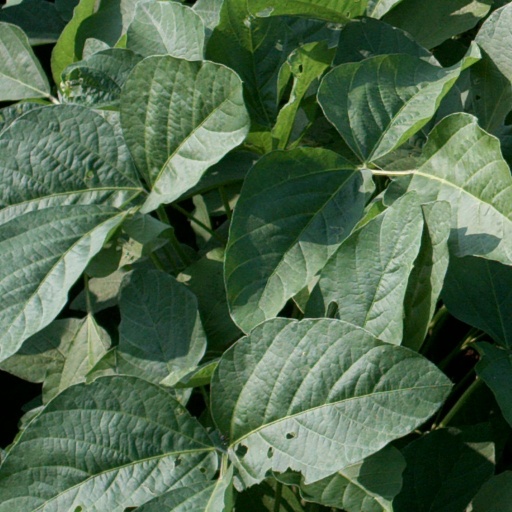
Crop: soybean